Celina Jaitly

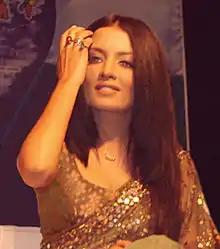
Jaitly in 2008

In the Times Most Desirable Women list, Jaitly was placed 18th in 2009 and 48th in 2010. Jaitly has been a celebrity endorser for several brands such as Sepang Circuit Malaysia 2002, Ayur (ayurvedic hair shampoos) 2002–2004, Ponds (Dreamflower talc) 2001–2004, Margo (skin soap) 2001–2003, Gitanjali (Diamond jewels) 2003–present, Jashn (Leading Indian apparels) 2006–present, Proactv (International skin solutions) 2008–present, RICHFEEL (trichology clinics) 2012–present, 18 Again (women's intimate care) 2012–present, PETA 2005–present, United Nations Equality Champions 2013–present.